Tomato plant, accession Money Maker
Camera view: tilt-top (135 deg); turntable rotation: 120 degrees
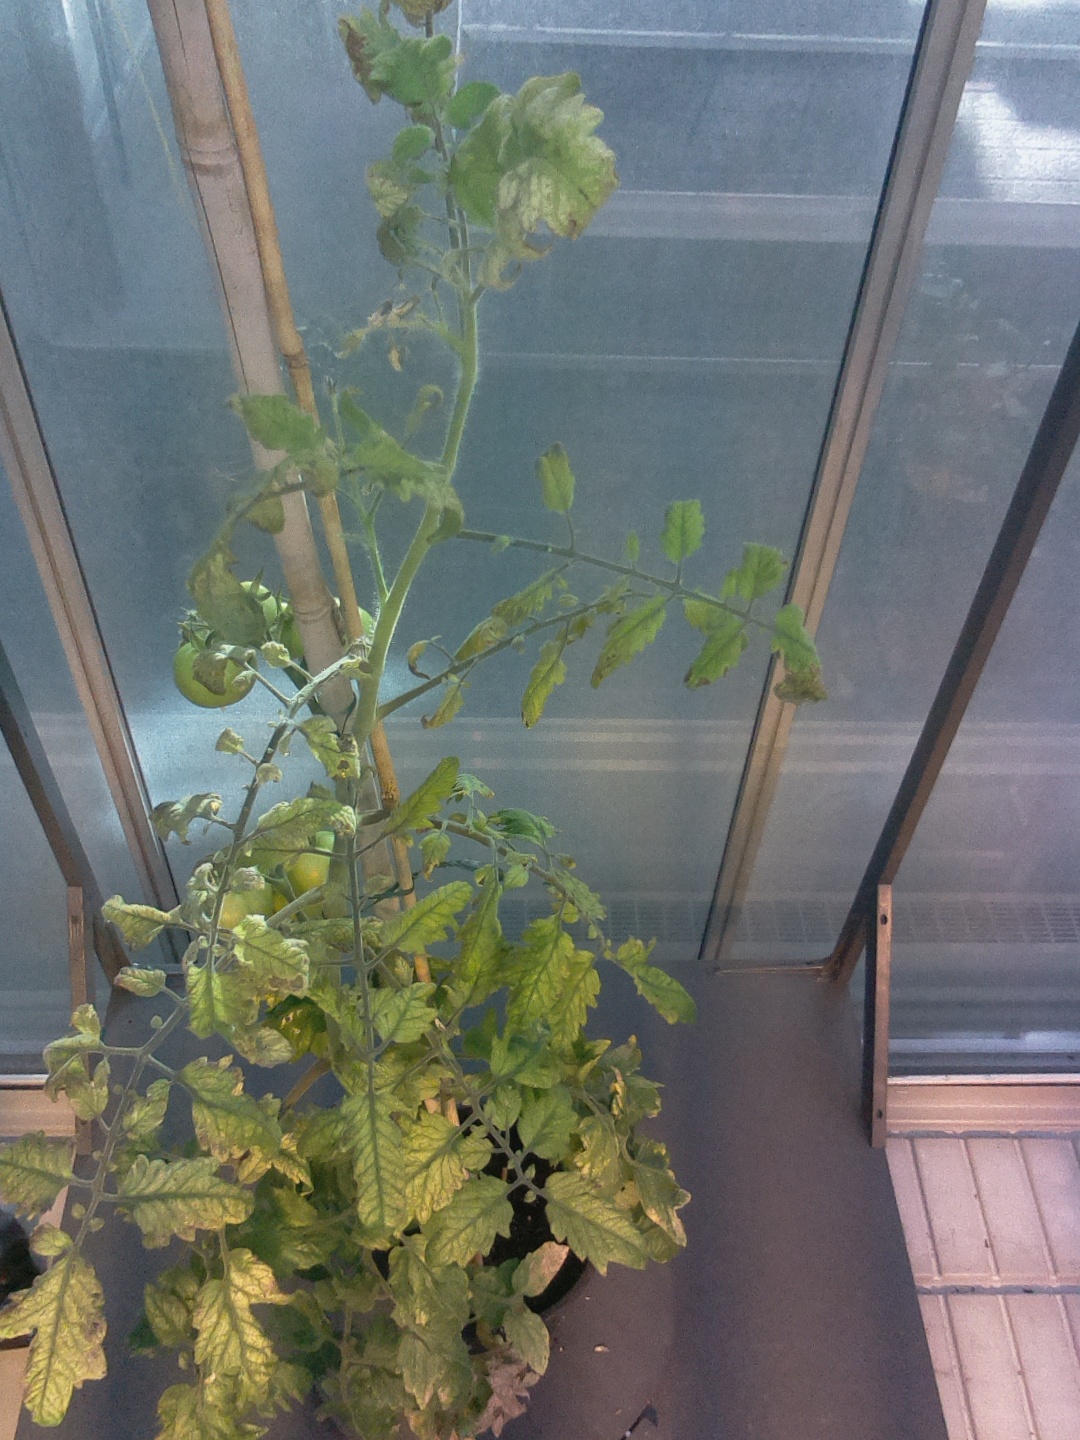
BBCH growth stage 77: 70%-80% of final fruit size